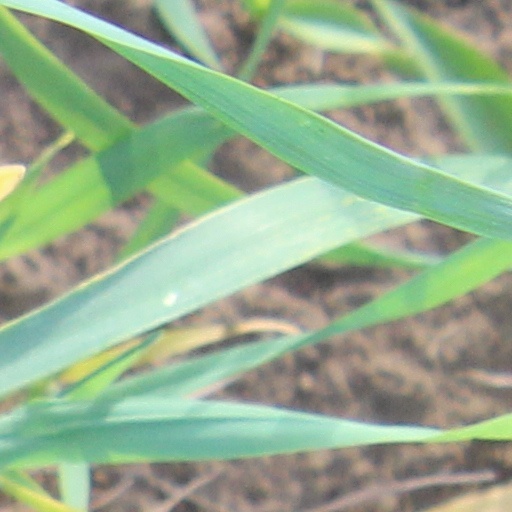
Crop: wheat